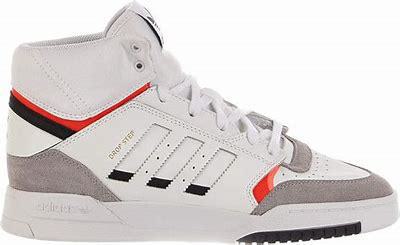
Brand: adidas
Model: Drop Step Skate